Gourock railway station

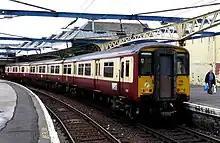
Class 318 train at original platform canopies remaining in 2006

The line from Glasgow was electrified as part of the Inverclyde Line electrification scheme by British Rail. The 25 kV AC system was used, and electric operation commenced in September 1967.